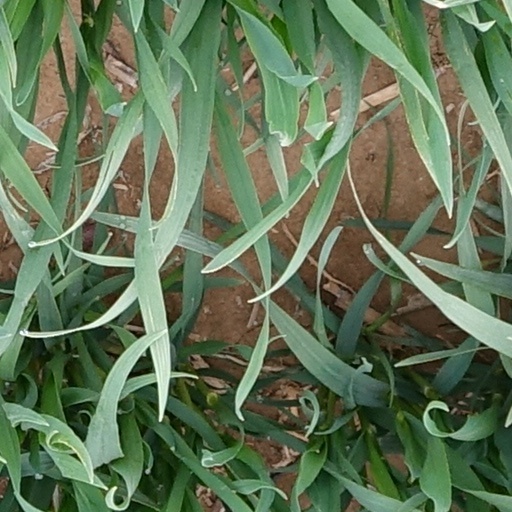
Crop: wheat